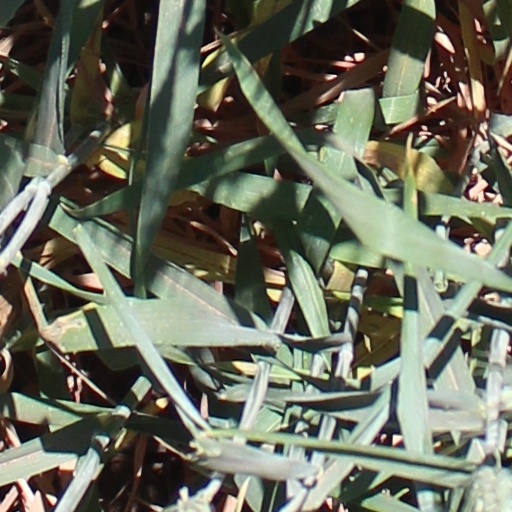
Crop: wheat